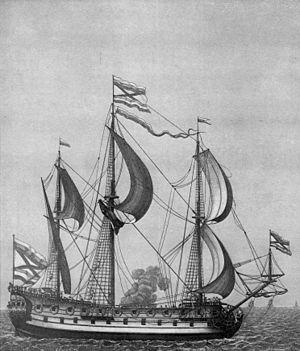
Goto Predestinatia est un navire de ligne de la Marine impériale russe de 58 canons. Il a été construit à l'initiative de Pierre Ier le Grand et lancé le 27 avril 1700 à Voronej.